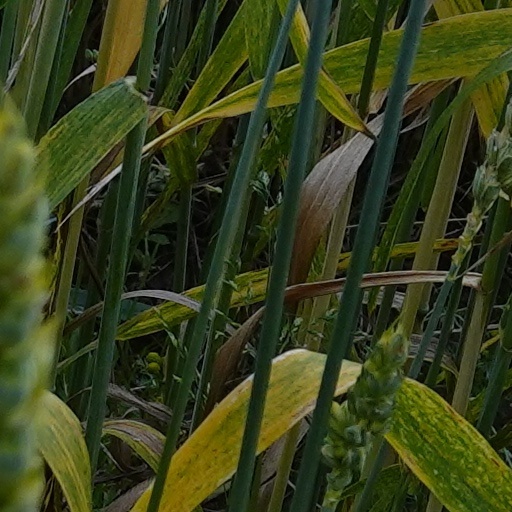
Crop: wheat